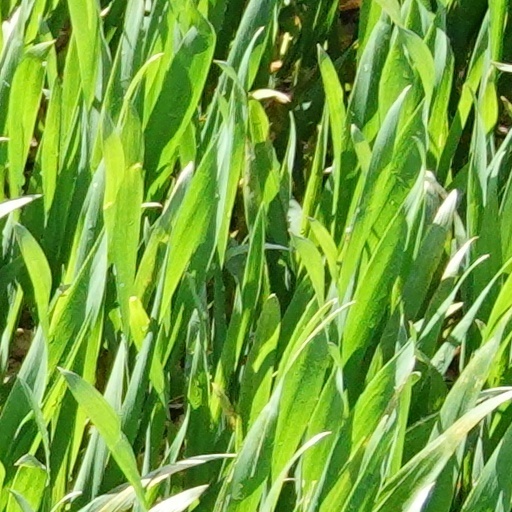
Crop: wheat